Surlingham

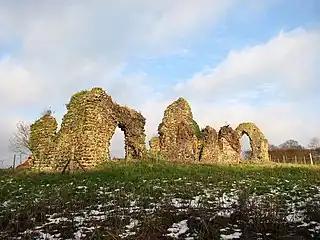
The ruins of St Saviour's Church in Surlingham

The church of St Mary in Surlingham is one of 124 existing round-tower churches in Norfolk. The adjacent Church Marsh nature reserve is leased by the RSPB and is overlooked by the ruins of St Saviour's Church (less than half a mile north-east of St Mary's). Dating from the 12th century, St Saviour's was in regular use until 1705. A campaign has been launched by local villagers to save the site from further deterioration and to make it safe for visitors. Norfolk naturalist Ted Ellis is buried here.